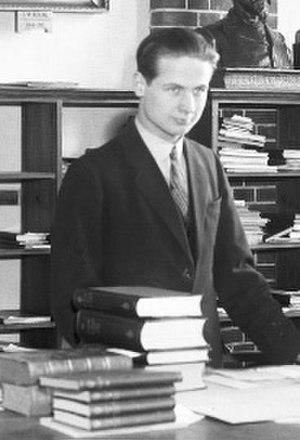
Photo de Gunnar Jarring
Gunnar Valfrid Jarring, est un diplomate suédois et turcologue émérite.